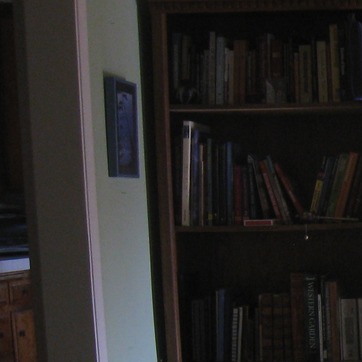
Material: paper